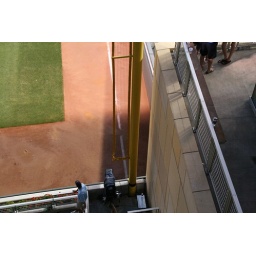
Someone hit a foul ball right between the pole and the wall here in the first game played at Target Field.